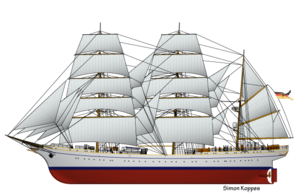
Dessin de l'allemand voilier Gorch Fock Español: Dibujo del velero alemán Gorch Fock Português: Desenho do veleiro alemão Gorch Fock